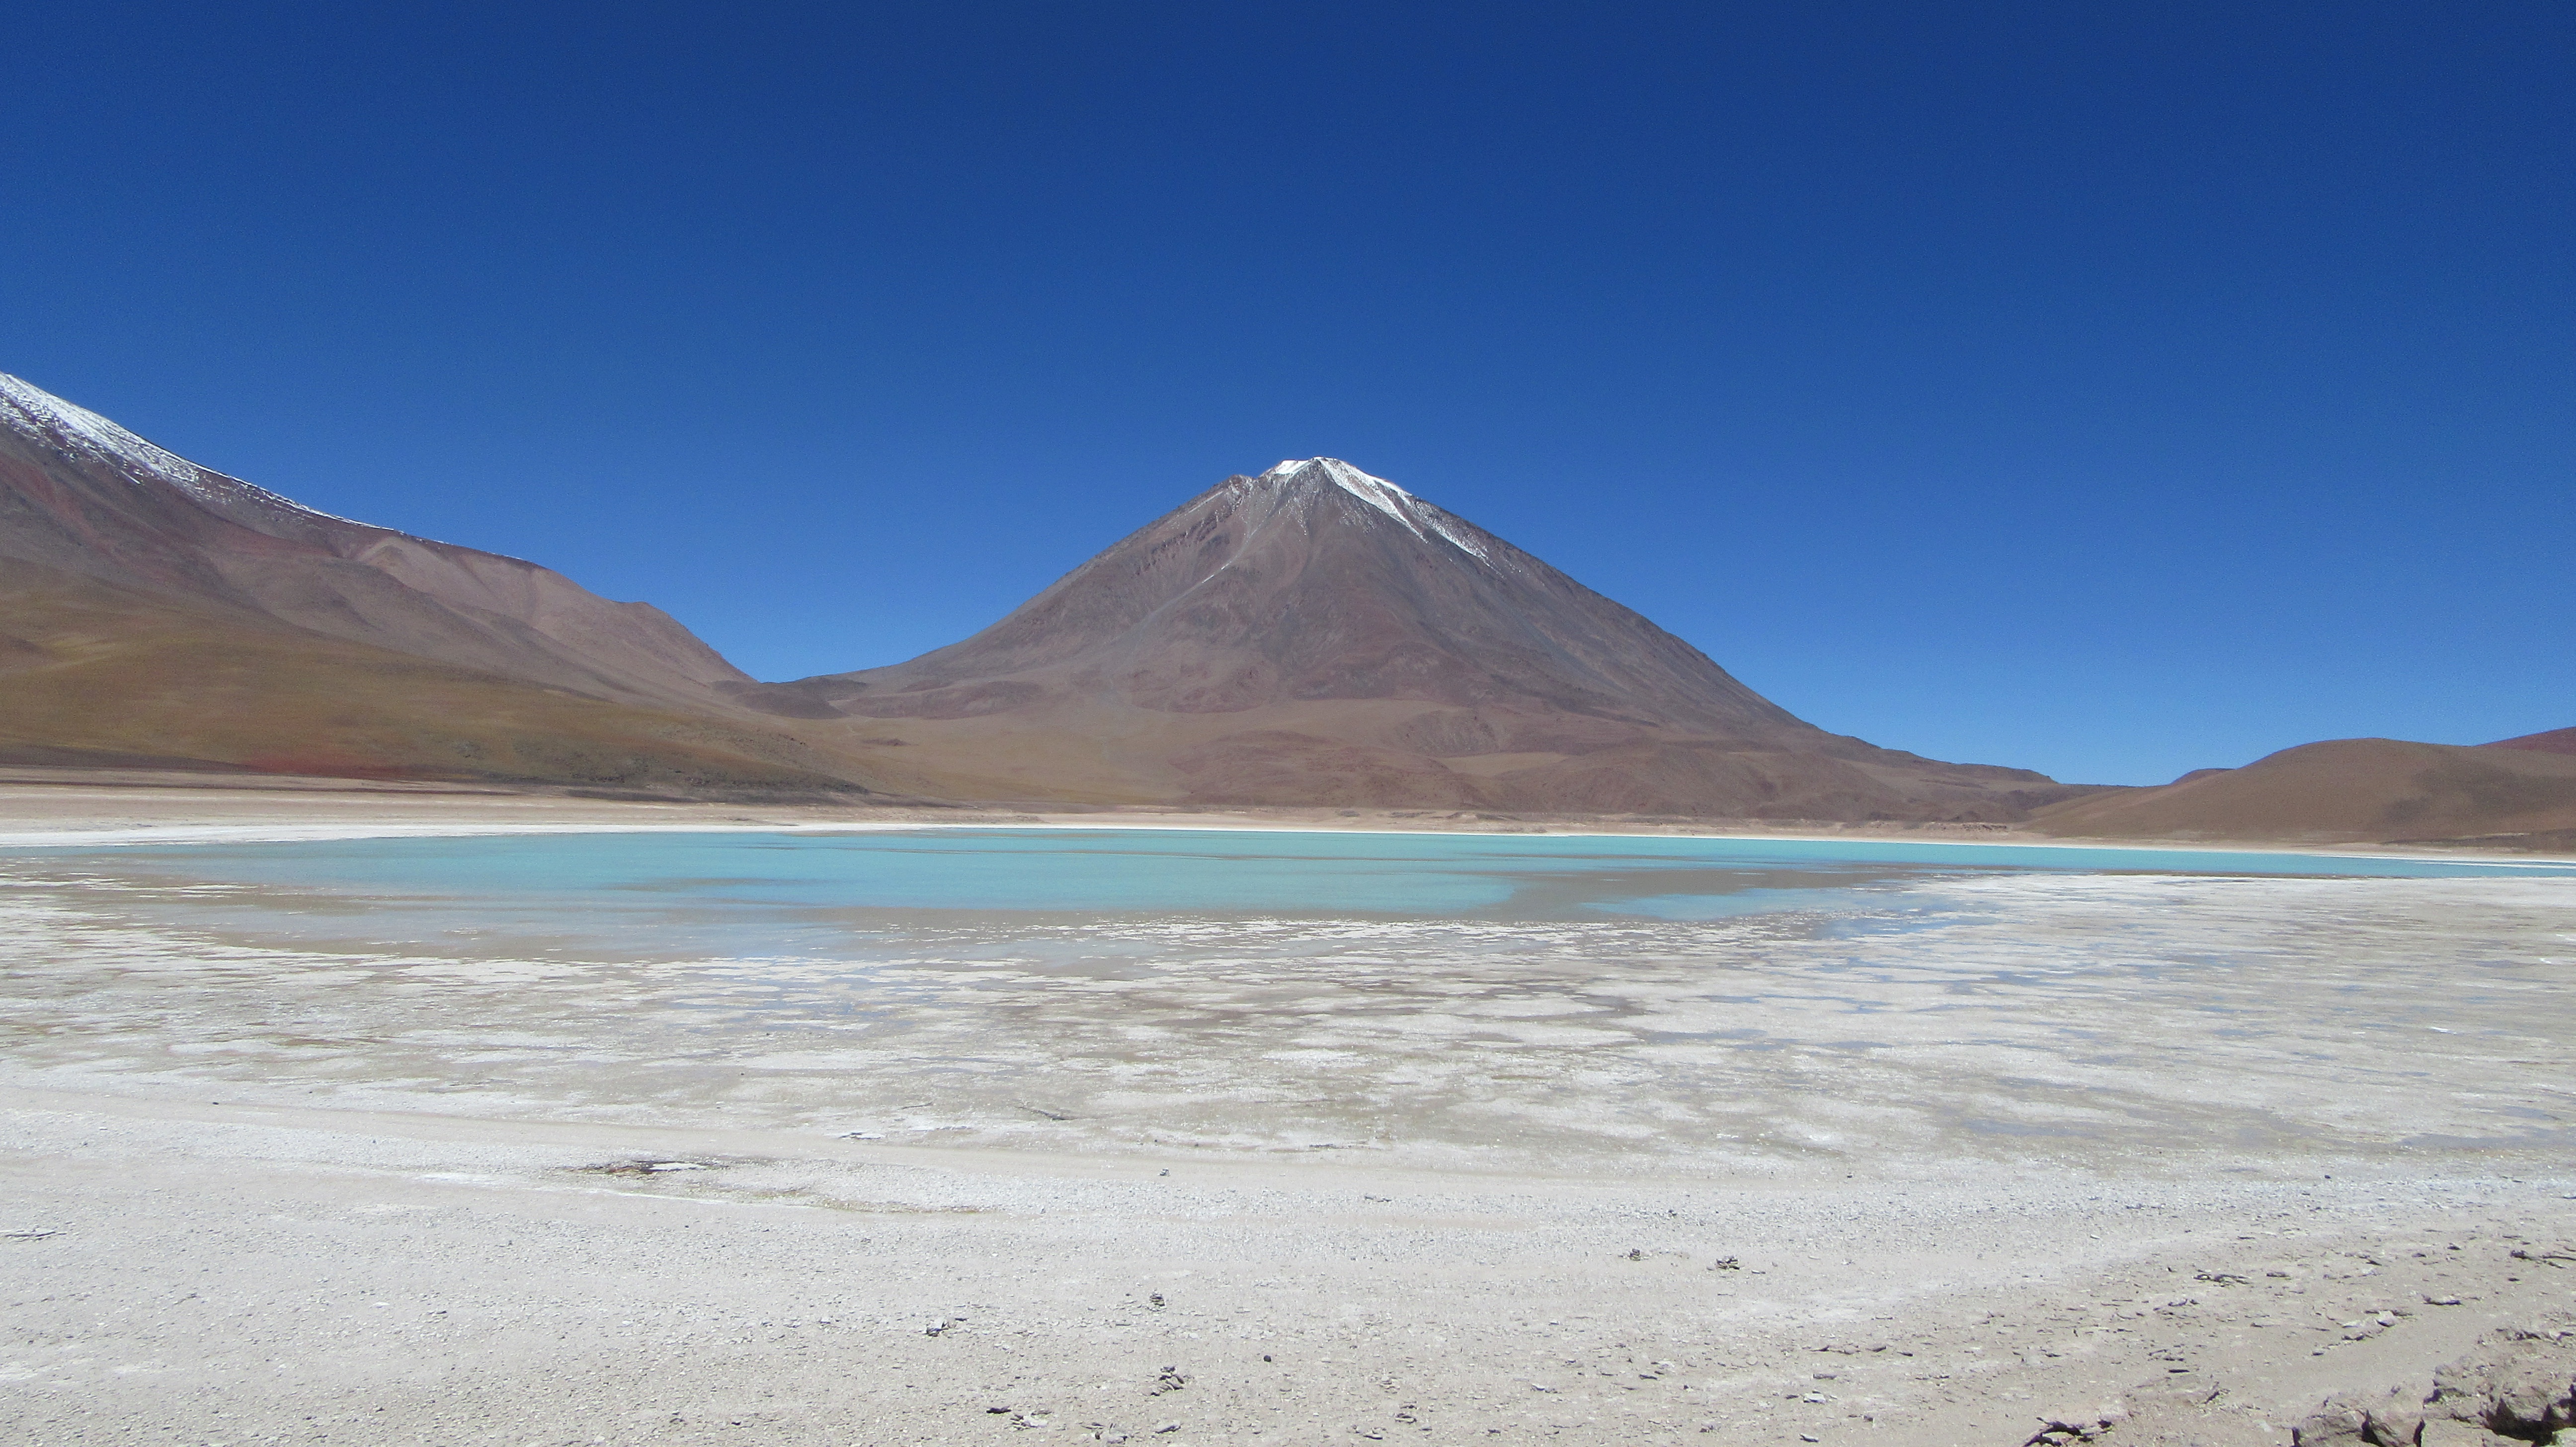
landscape, sea, sand, mountain, snow, sky, lake, lagoon, volcano, body of water, mountains, plateau, loch, bolivia, landform, natural environment, geographical feature